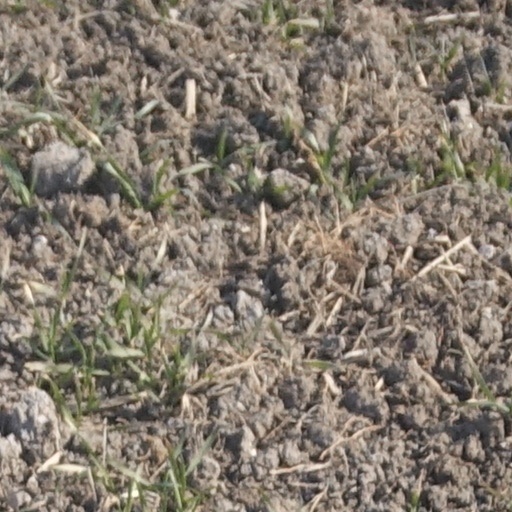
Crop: wheat